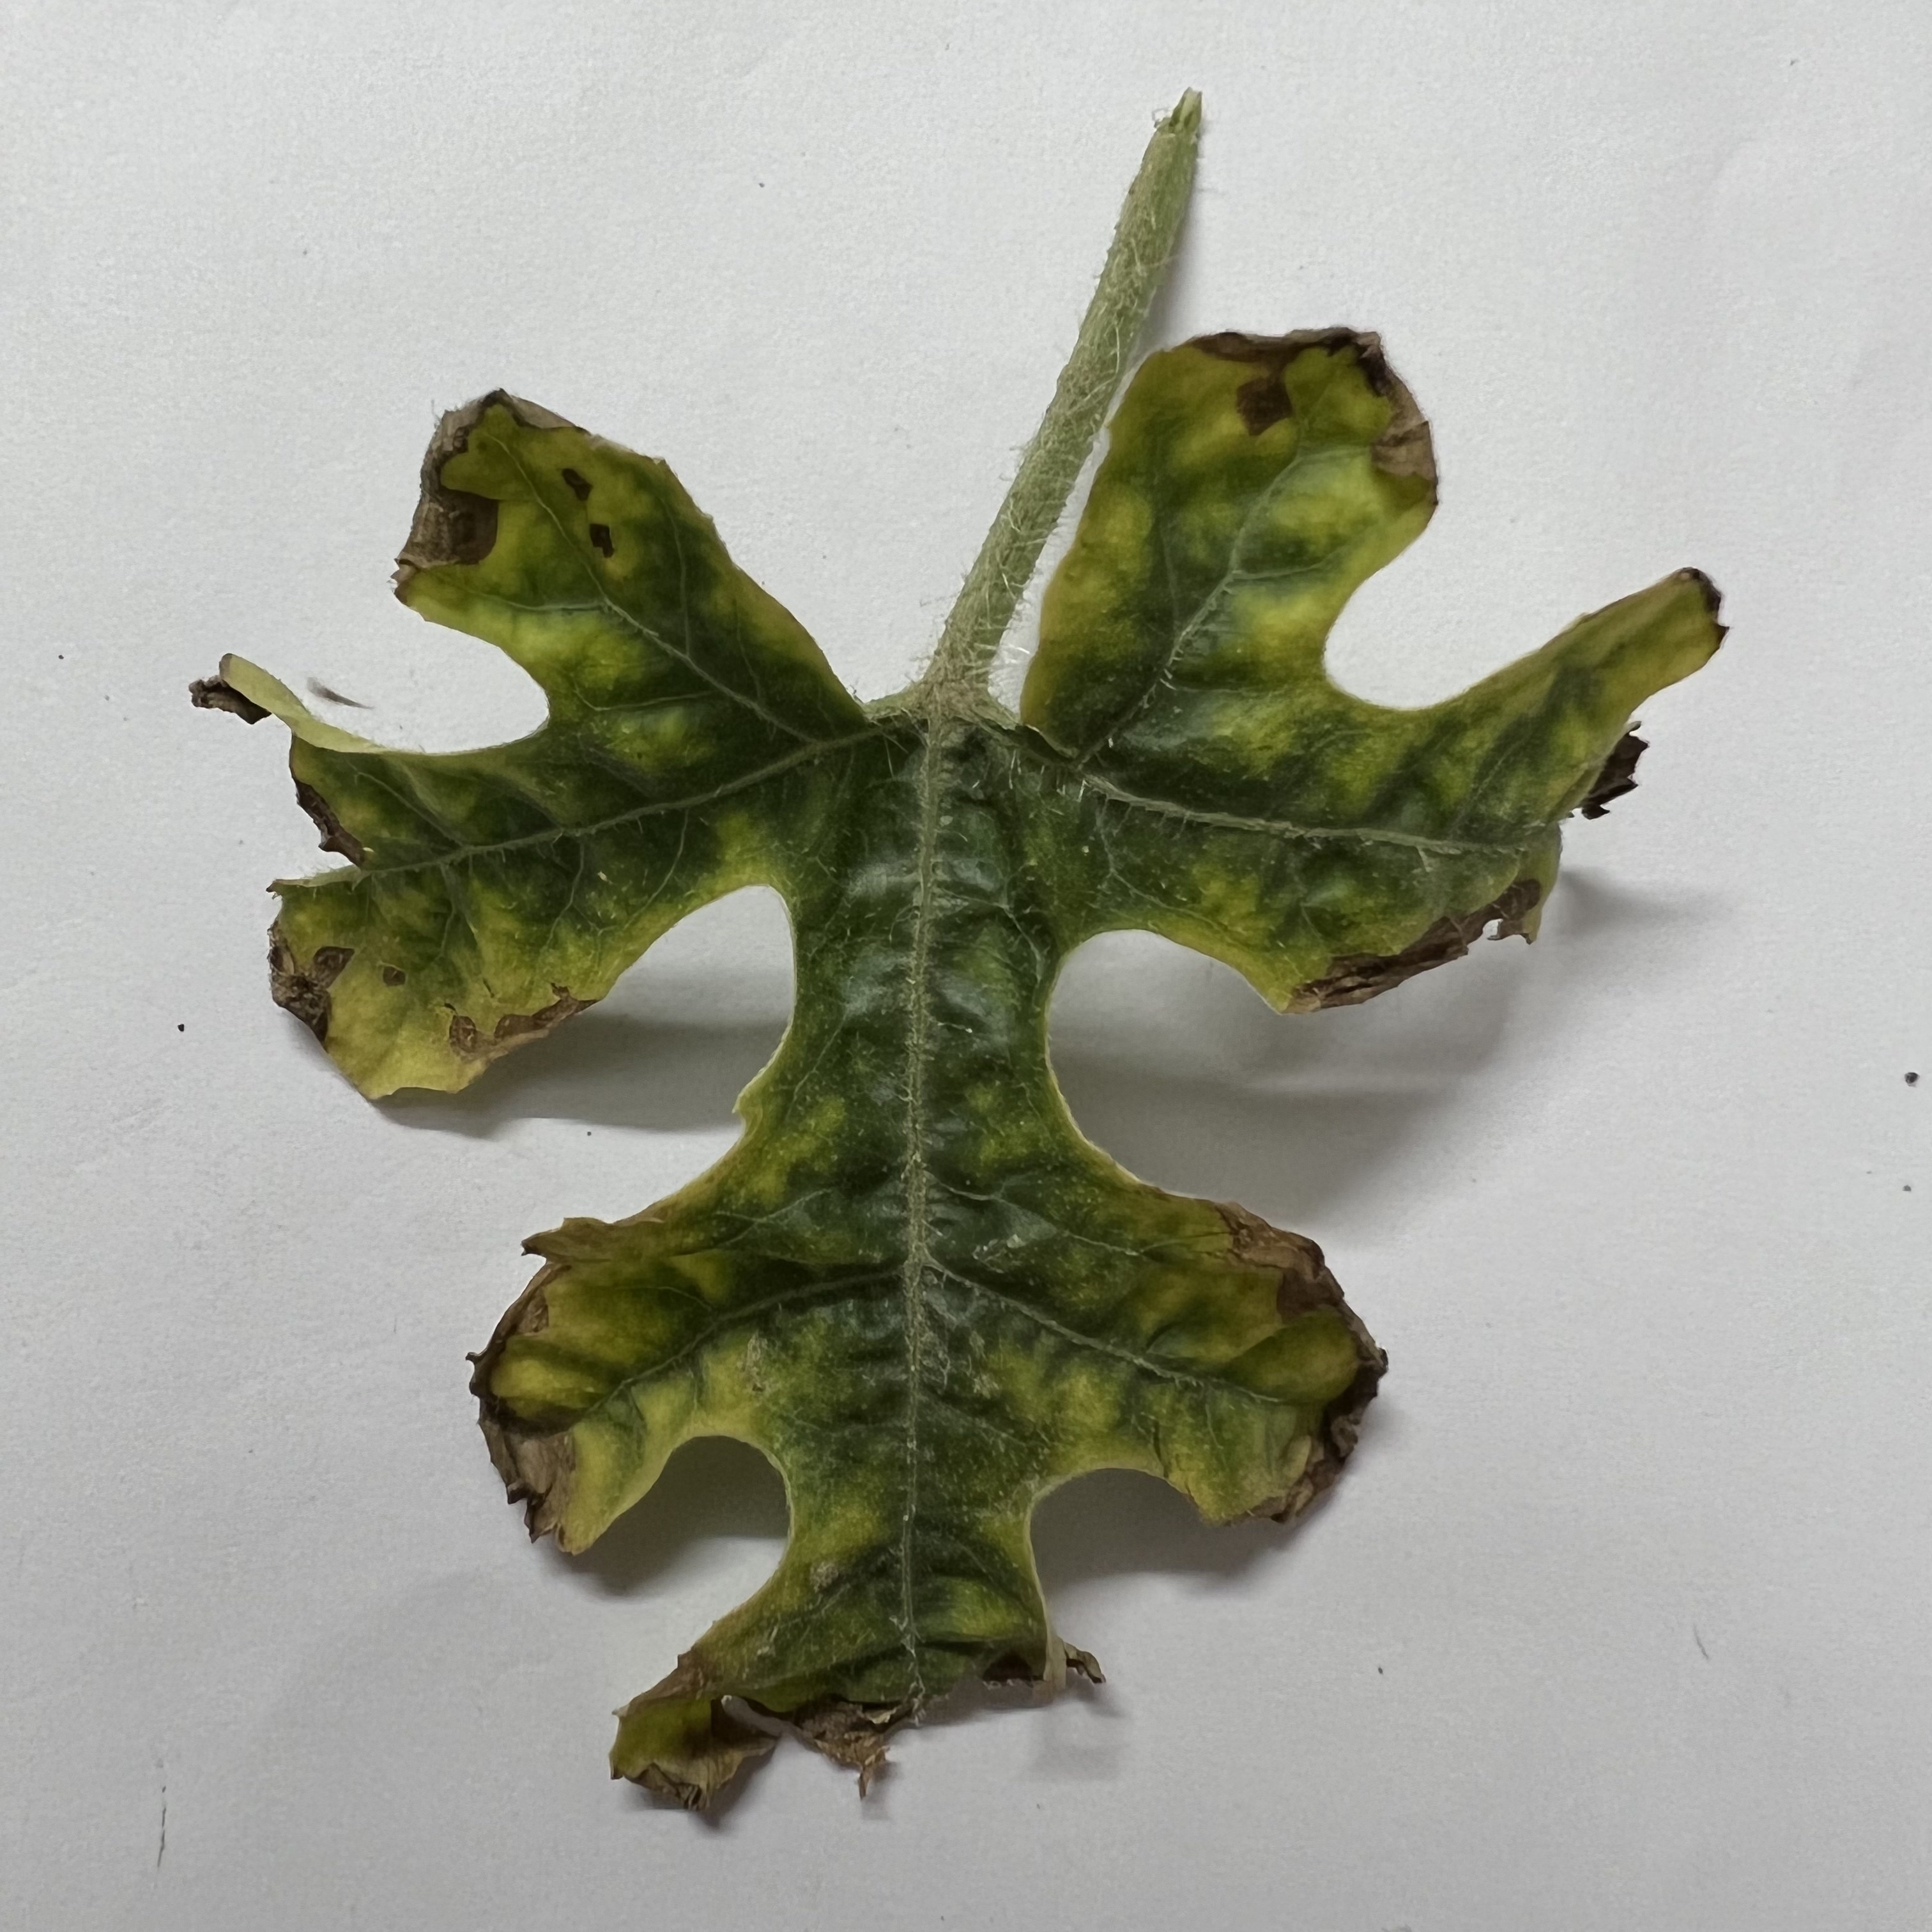
Label: Downy_Mildew